Murray Peden

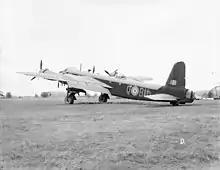

Peden and his crew arrived at RAF Chedburgh late in the afternoon of 22 September, ready to begin the operational tour. At the time of his arrival, 214 was flying Short Stirlings. The night of his arrival Peden was assigned to fly as a co-pilot in a bombing raid on Hanover. Peden described his thoughts upon hearing of the target, saying, "I felt a tremour. Hanover struck me as a pretty deep penetration for my maiden effort into the fatherland." Following the sortie he explained his feeling of relief, stating, "[w]e had been flying for five hours and 25 minutes, and I had never experienced a sensation of relief quite as intoxicatingly satisfying as what I felt as I climbed out the rear doors and stepped onto the lovely, wonderful, marvelous, fabulous, solid old concrete of that good old dispersal." The following night Peden flew again as a co-pilot, this time in a raid on Mannheim. On the night of 25/26 September, Peden flew his first operational sortie with his own crew. This sortie was a "gardening" operation in the Frisians. Again on 2/3 October Peden's crew flew a gardening sortie, this time around Anholt Island. On 3/4 October the crew flew their first major bombing operation with Kassel as the target. The night of 8/9 October saw the crew fly a raid on Bremen. After this sixth sortie, on 15 October Peden and his crew were granted leave. At this time he returned to Glasgow to visit family again.